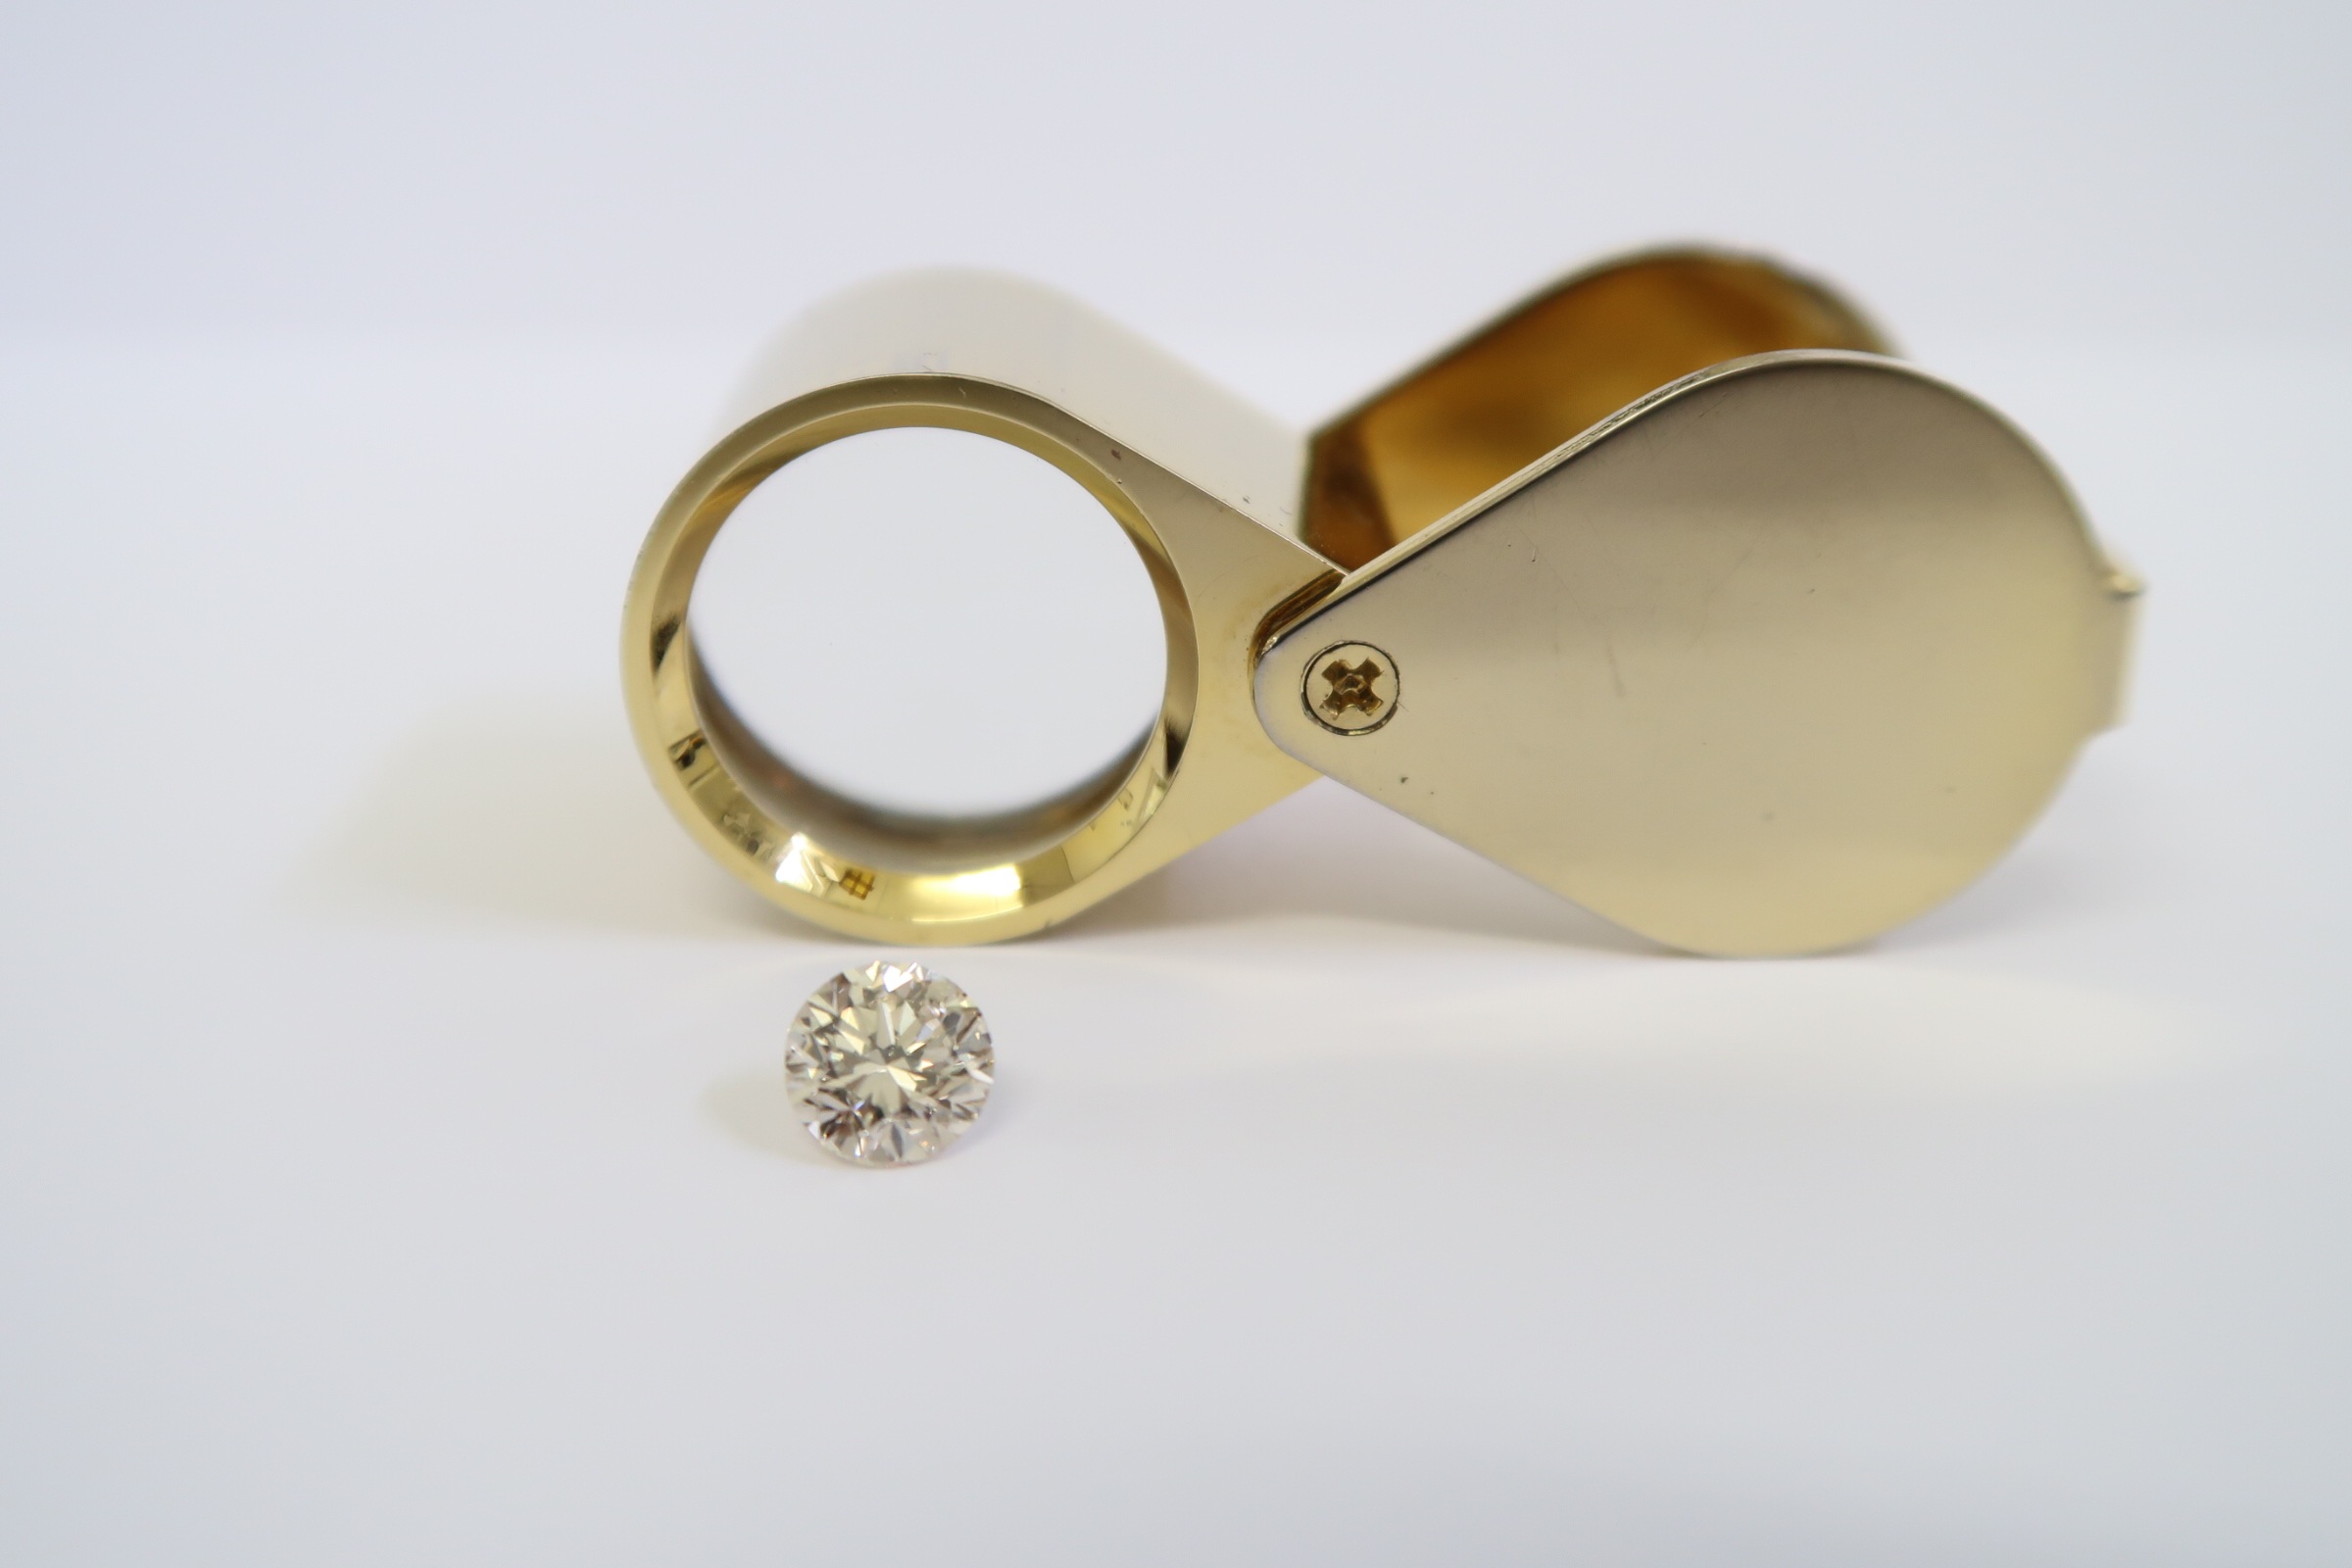
ring, product, jewellery, gold, brass, gem, diamond, lupa, checking, product design, fashion accessory, body jewelry